Judo

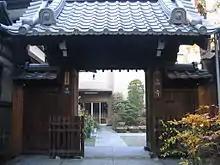
"Eisho-ji" temple, Tokyo

In February 1882, Kano founded a school and dōjō at the , a Buddhist temple in what was then the Shitaya ward of Tokyo (now the Higashi Ueno district of Taitō ward). Iikubo, Kano's "Kitō-ryū" instructor, attended the dōjō three days a week to help teach and, although two years would pass before the temple would be called by the name , and Kano had not yet received his in "Kitō-ryū", this is now regarded as the Kodokan founding.